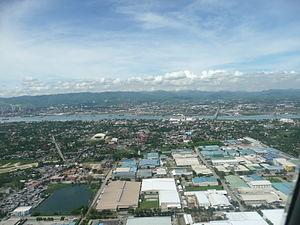
Lapu-Lapu, ou Lapu-Lapu City, est une ville des Philippines, éponyme du guerrier Lapu-Lapu, située sur l'île de Mactan, dans la province de Cebu. Au recensement de 2015, elle comptait 408 112 habitants. Elle est reliée par deux ponts à la ville de Mandaue, sur l'île de Cebu.